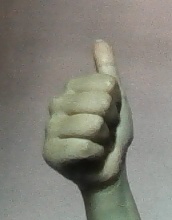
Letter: aleff